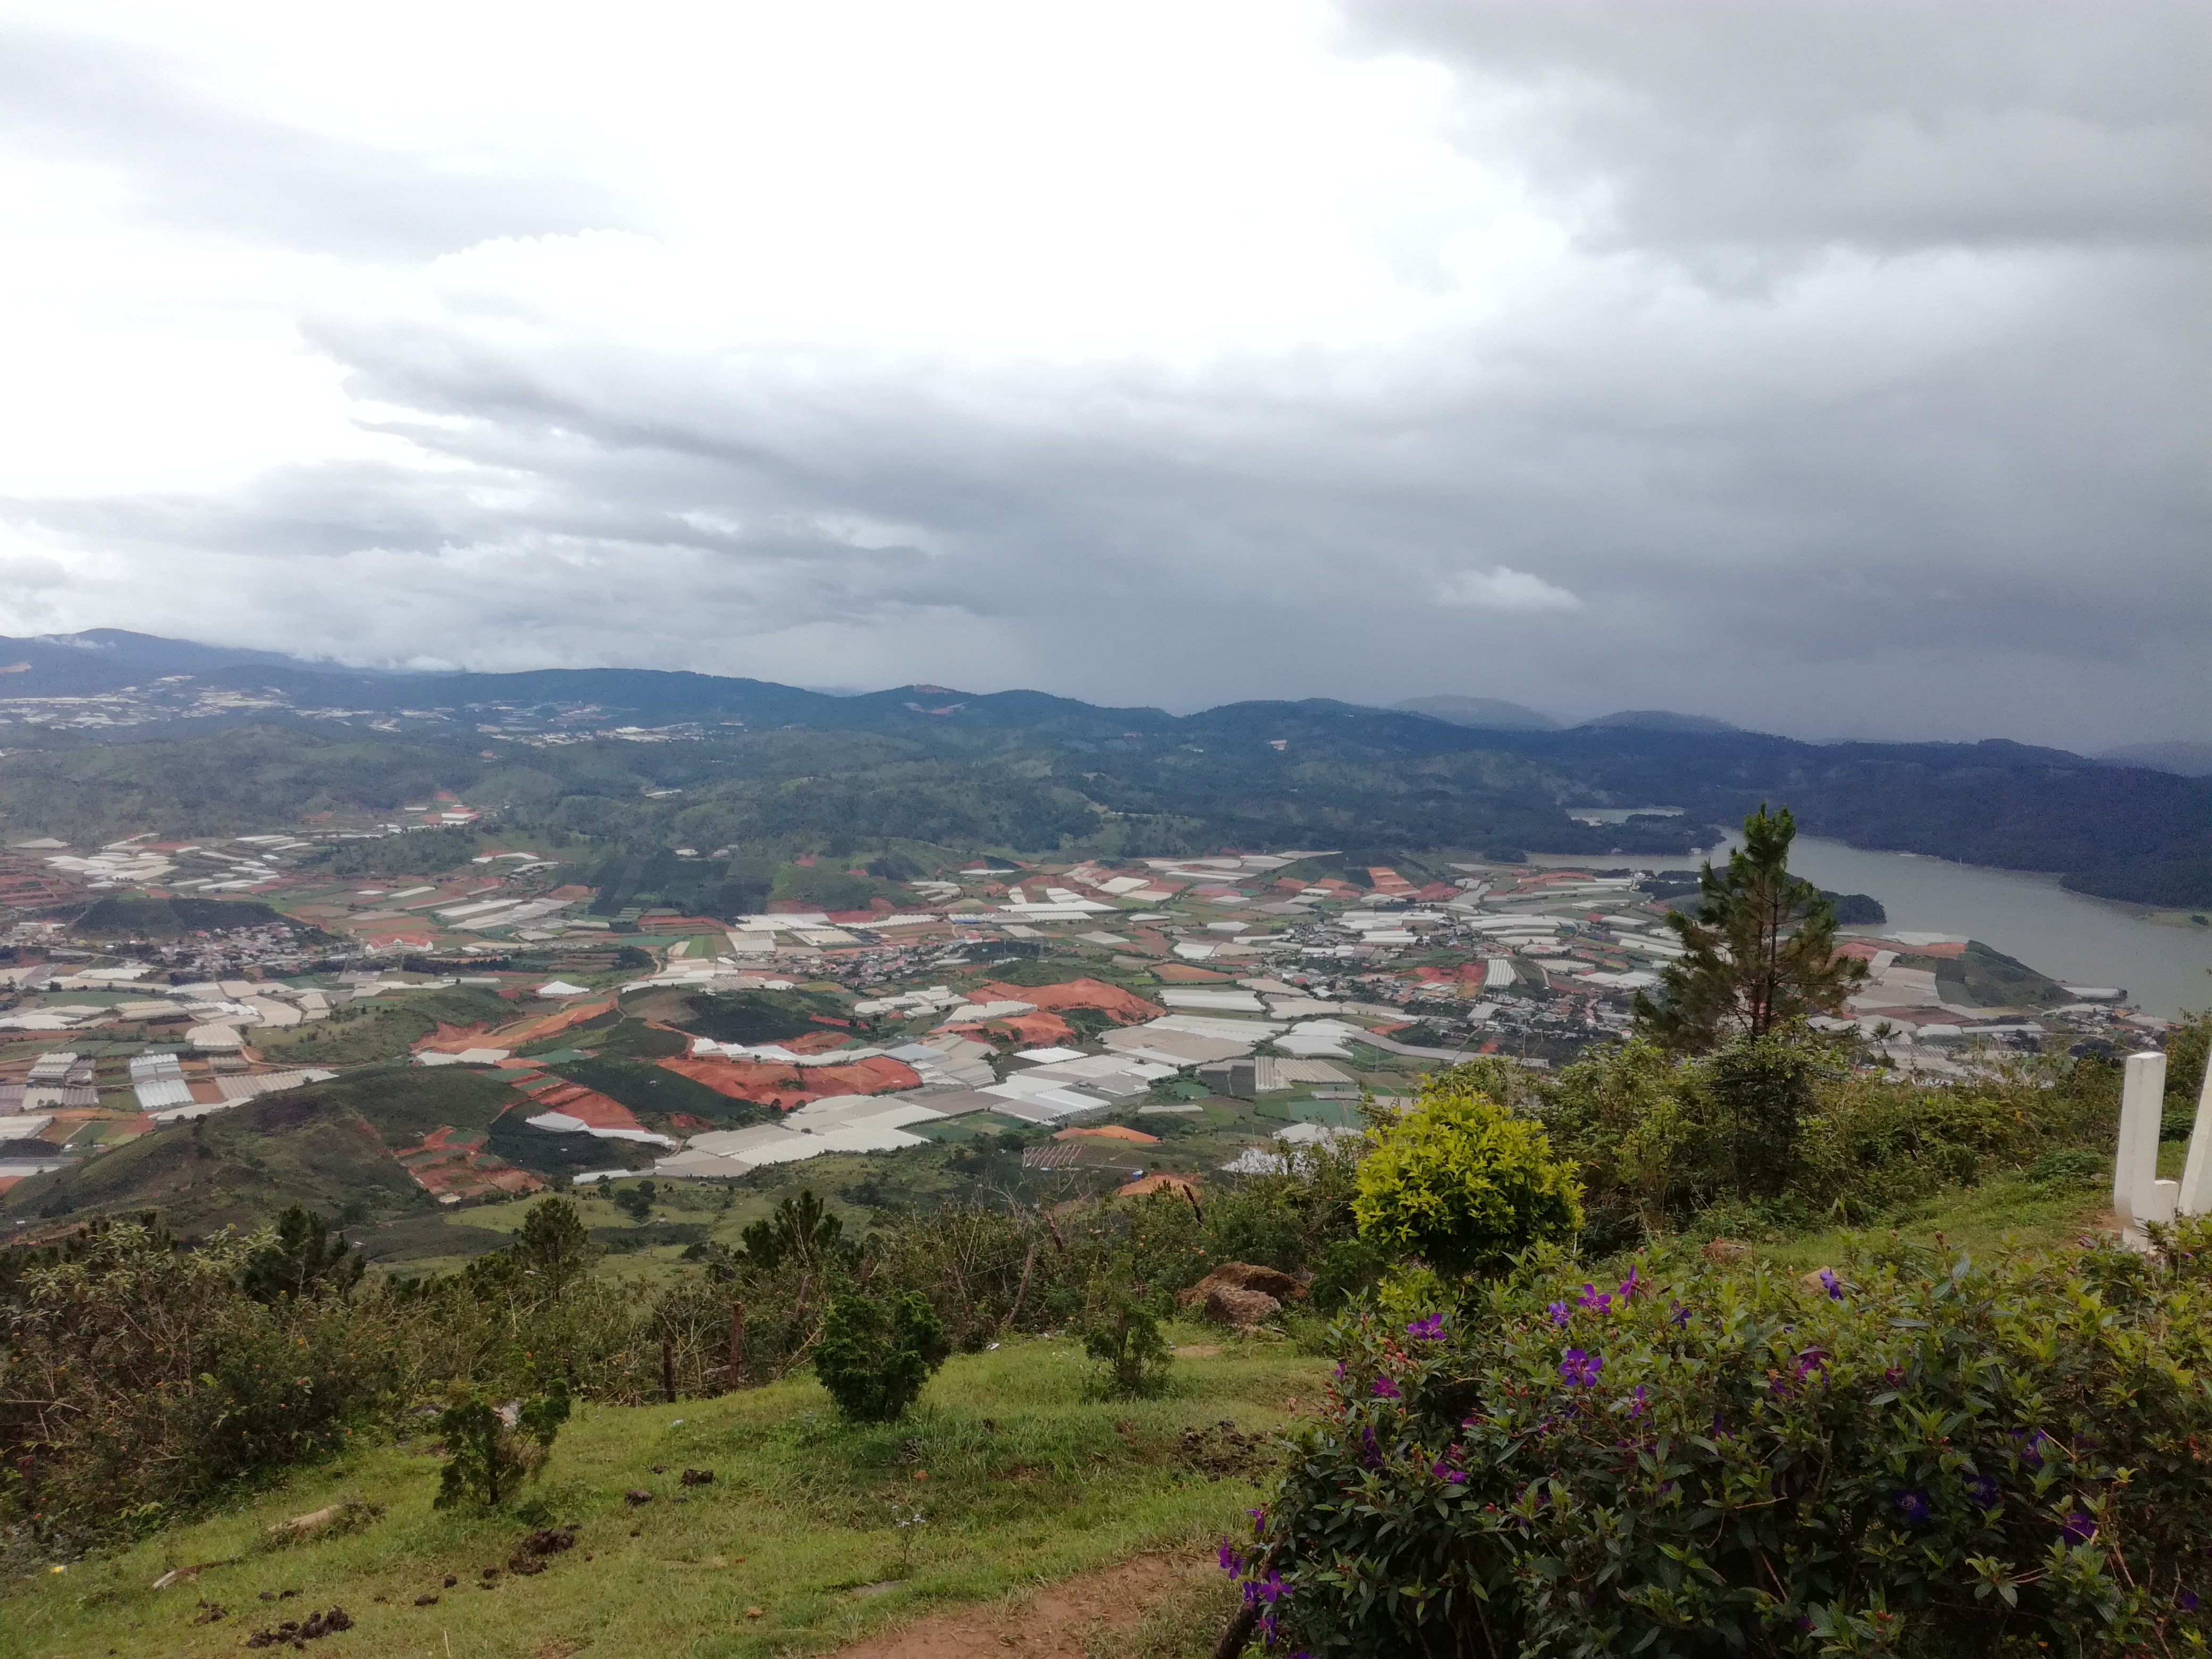
user: text: Màu chủ đạo của bầu trời trong hình là gì?
assistant: text: Xám

user: text: Có bao nhiêu bụi cây có hoa màu tím nổi bật ở tiền cảnh bên phải?
assistant: text: Một.

user: text: Những cấu trúc màu trắng bao phủ nhiều diện tích đất trên các sườn đồi trong hình được gọi là gì?
assistant: text: Nhà kính nông nghiệp

user: text: Loại hình nông nghiệp với nhiều nhà kính như thế này thường phát triển mạnh ở khu vực nào của Việt Nam, đặc biệt nổi tiếng với hoa và rau củ?
assistant: text: Đà Lạt

user: text: Mô tả mối quan hệ không gian giữa các nhà kính, khu dân cư và mặt nước lớn trong ảnh.
assistant: text: Các nhà kính bao phủ phần lớn các sườn đồi, xen kẽ với các khu dân cư nhỏ, và tất cả đều nằm về phía bờ của một hồ nước lớn ở phía xa bên phải.